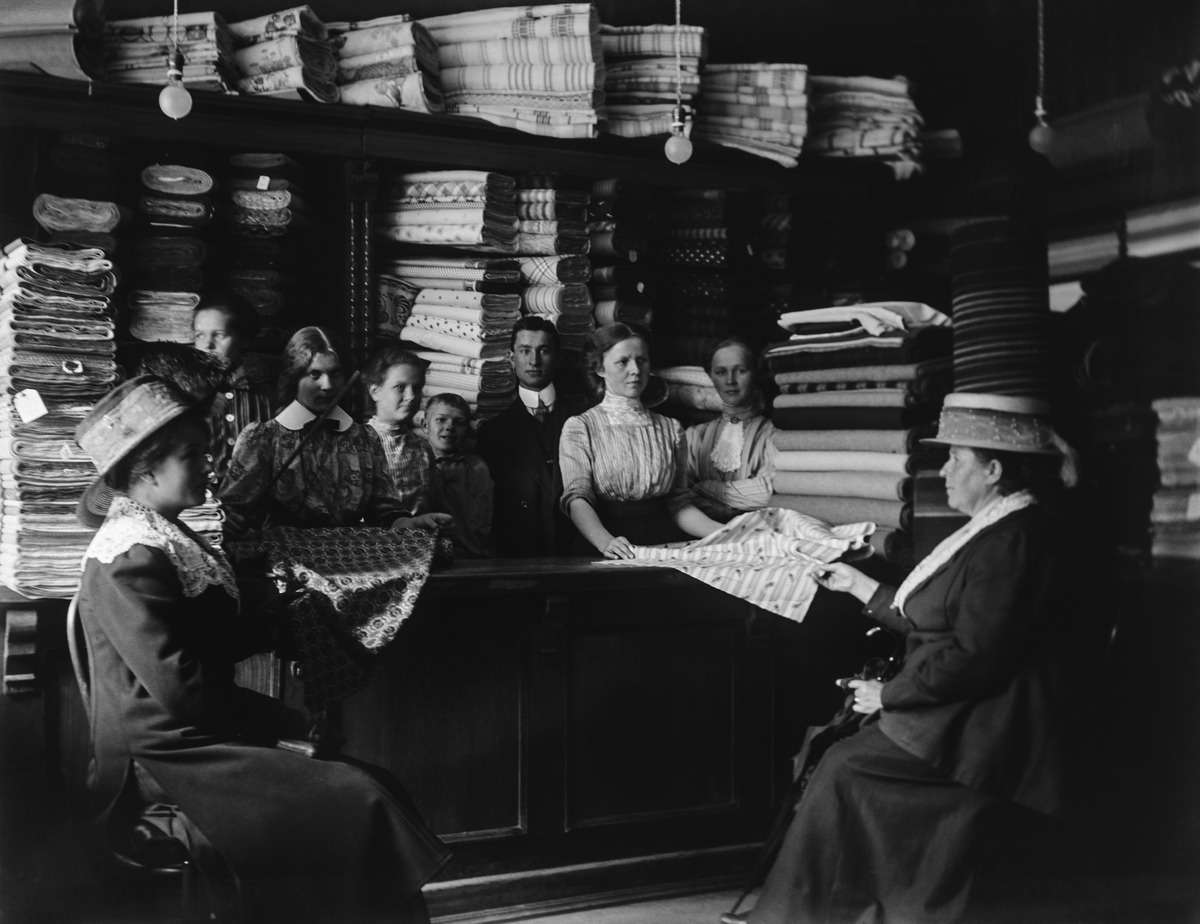
A
sisällön kuvaus: A. Kolehmaisen kangaskauppa, Fabianinkatu 10, "pumpuli-, pellava- ja villakankaitten edullisin ostopaikka".  Myyntitiskin taakse kokoontunut henkilökuntaa valokuvaa varten, ja esittelemään kahdelle asiakkaalle kankaita. Taustalla korkea hyllykkö, jossa

kangaspakkoja. mustavalkoinen
Ajankohta: kuvausaika 1900 -luku alku
Paikka: Suomi, Uusimaa, Helsinki, Kaartinkaupunki Helsinki, Fabianinkatu 10
Aiheet: kangaskaupat, myymälät, myyjät, henkilöstö, asiakkaat, kankaat, naiset, miehet, lapset